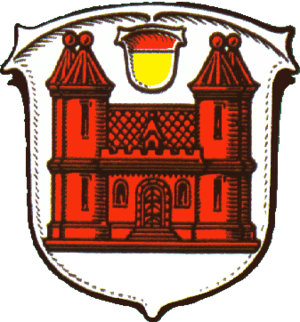
Lich
Coat of arms of Lich
Lich er en by i den tyske delstat Hessen.